Aircrew brevet

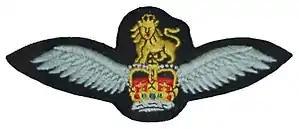
Army Air Corps Pilot Flying Badge

The Army Air Corps pilot wings are awarded upon completion of the basic helicopter course at RAF Shawbury and a subsequent Army course at Middle Wallop Airfield. Aircrew are then dispatched to their OCU to receive type training on either the Apache attack helicopter or the Wildcat battlefield support helicopter.